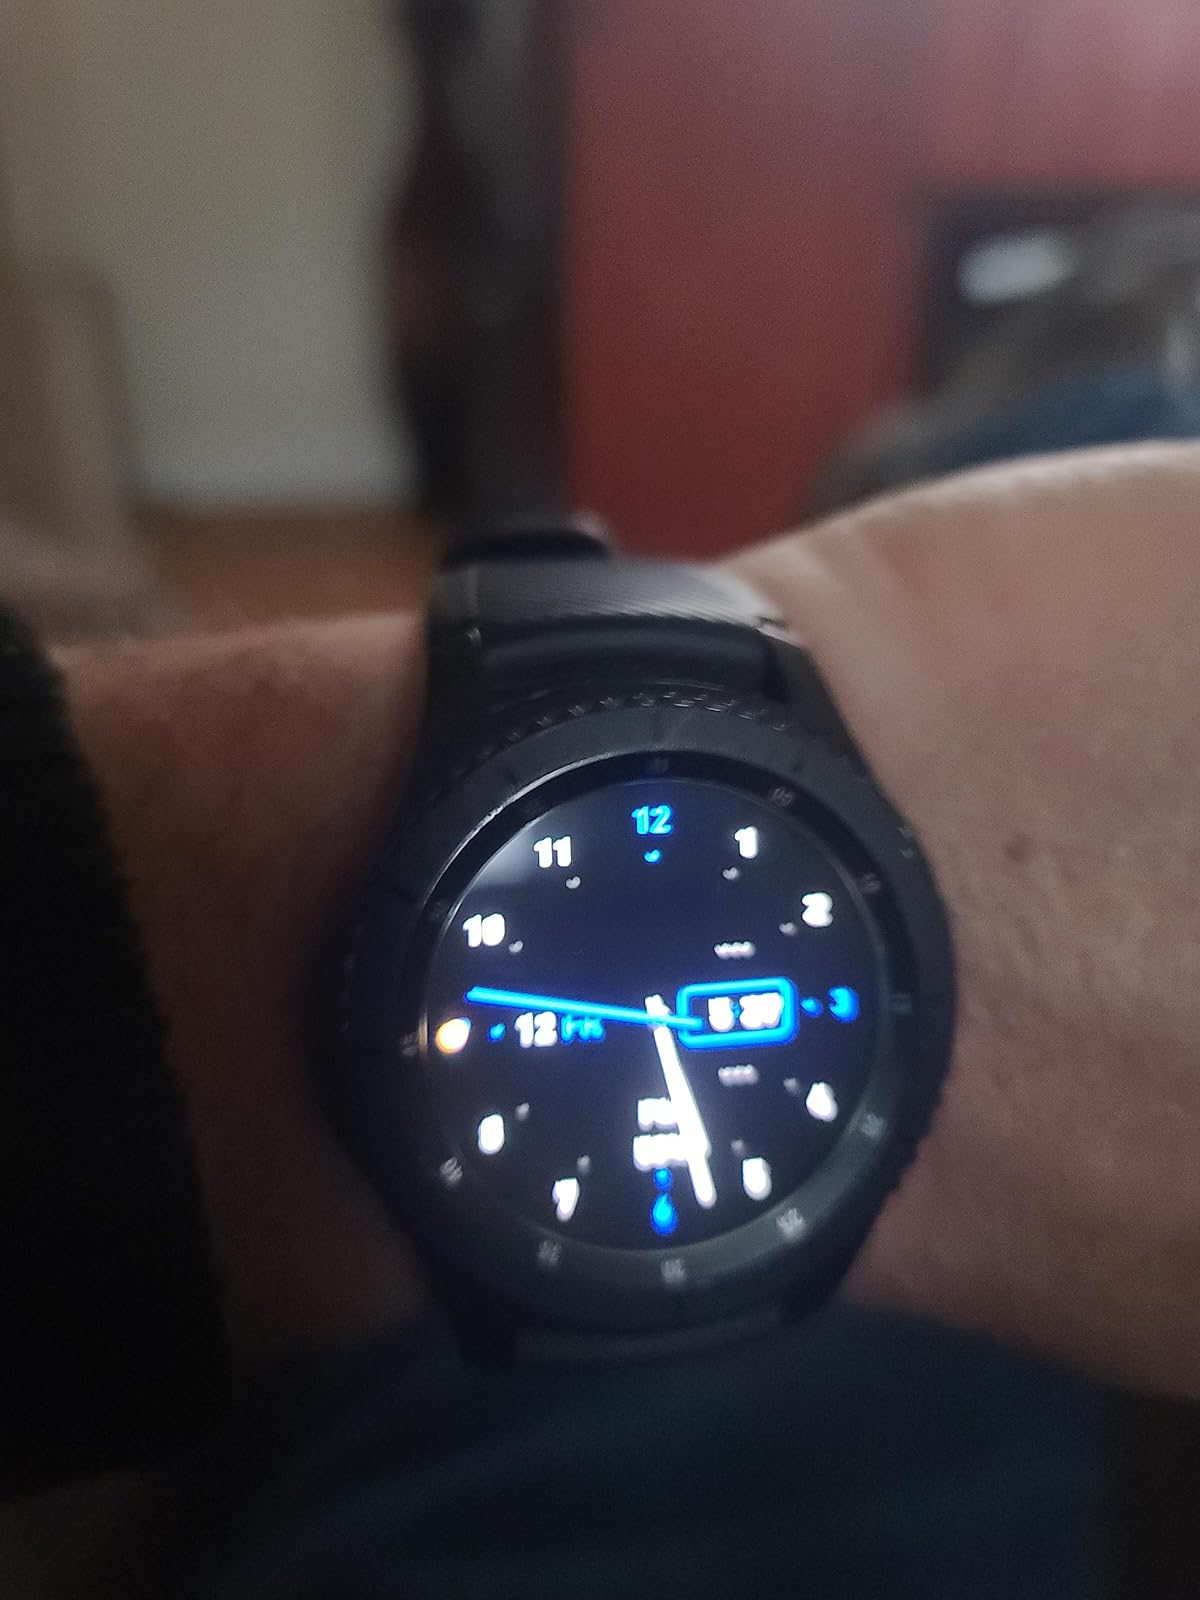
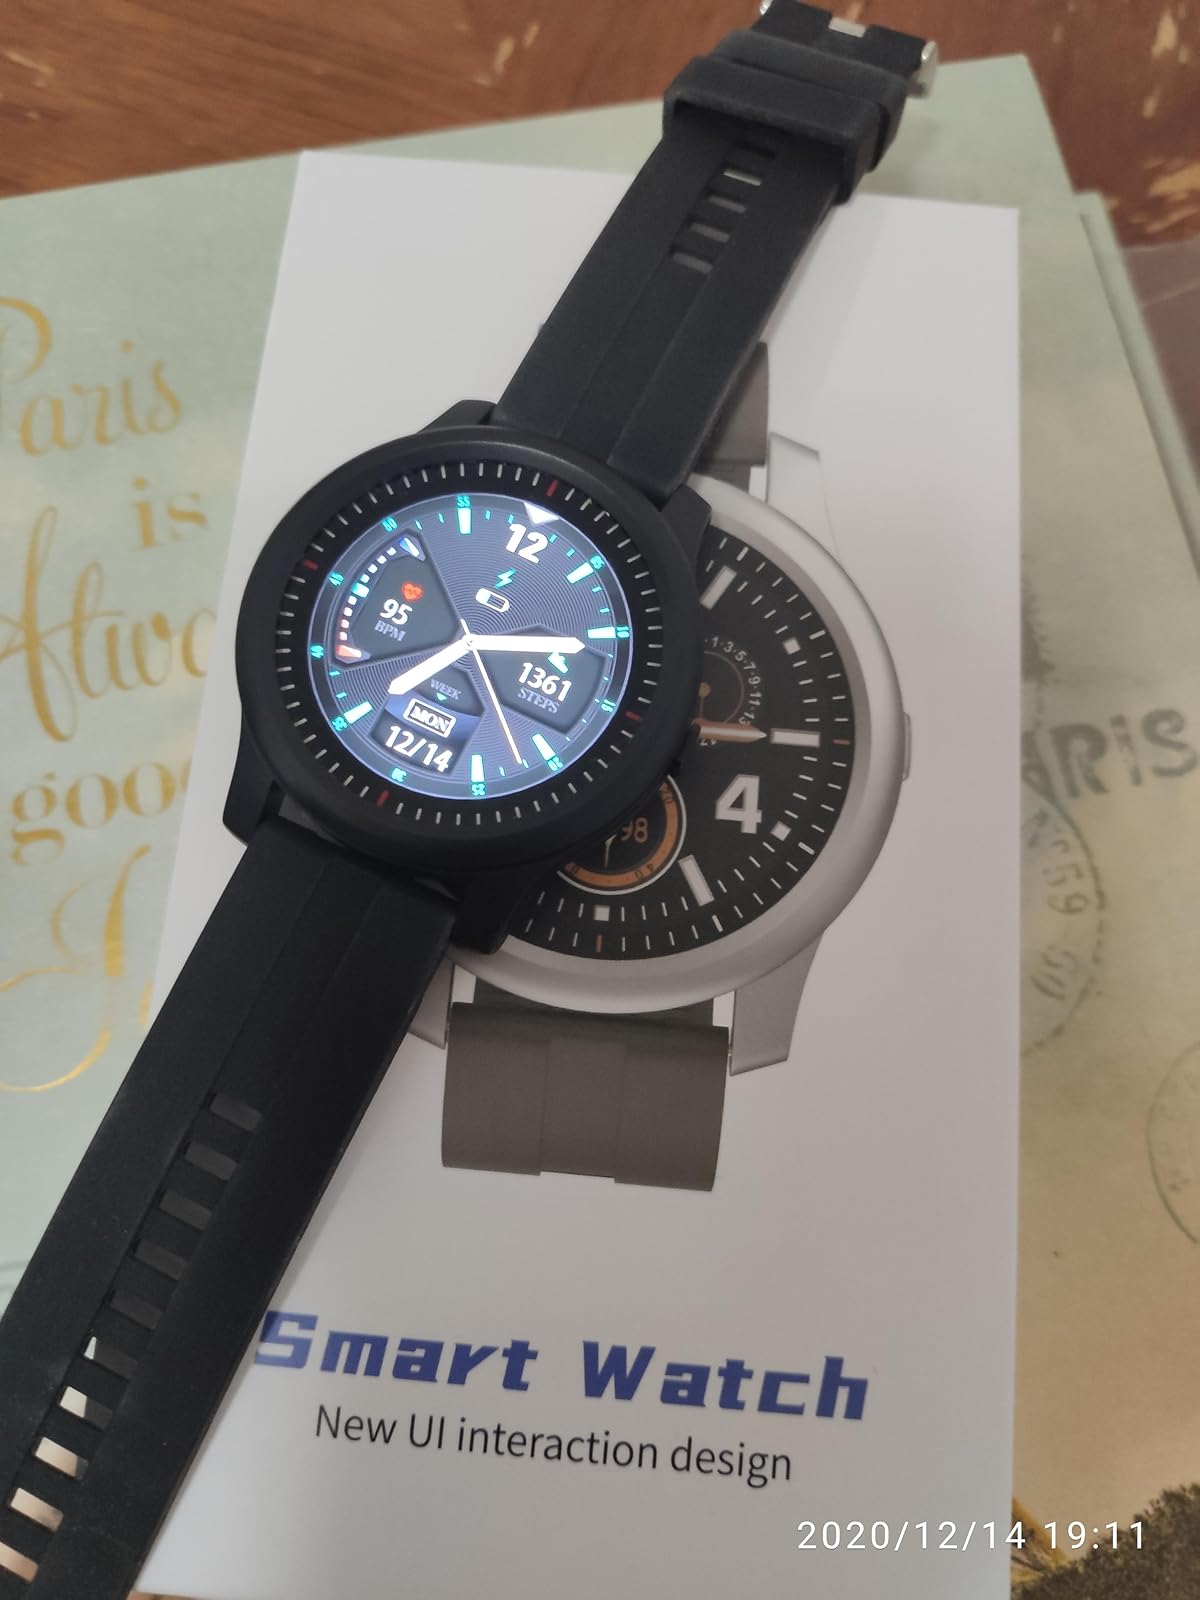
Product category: smartwatch
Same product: no